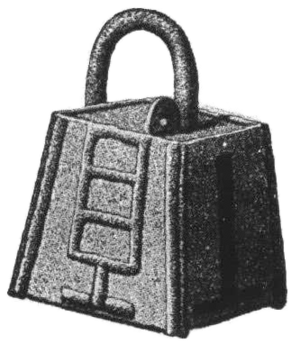
Un cadenas est un objet qui permet de verrouiller une porte ou de boucler une chaîne. Il se compose d'un boîtier dans lequel se trouve un mécanisme de serrure et d'un anneau métallique qui peut être ouvert ou fermé. Le mécanisme est commandé soit par une clef, soit par un système de roues chiffrées.